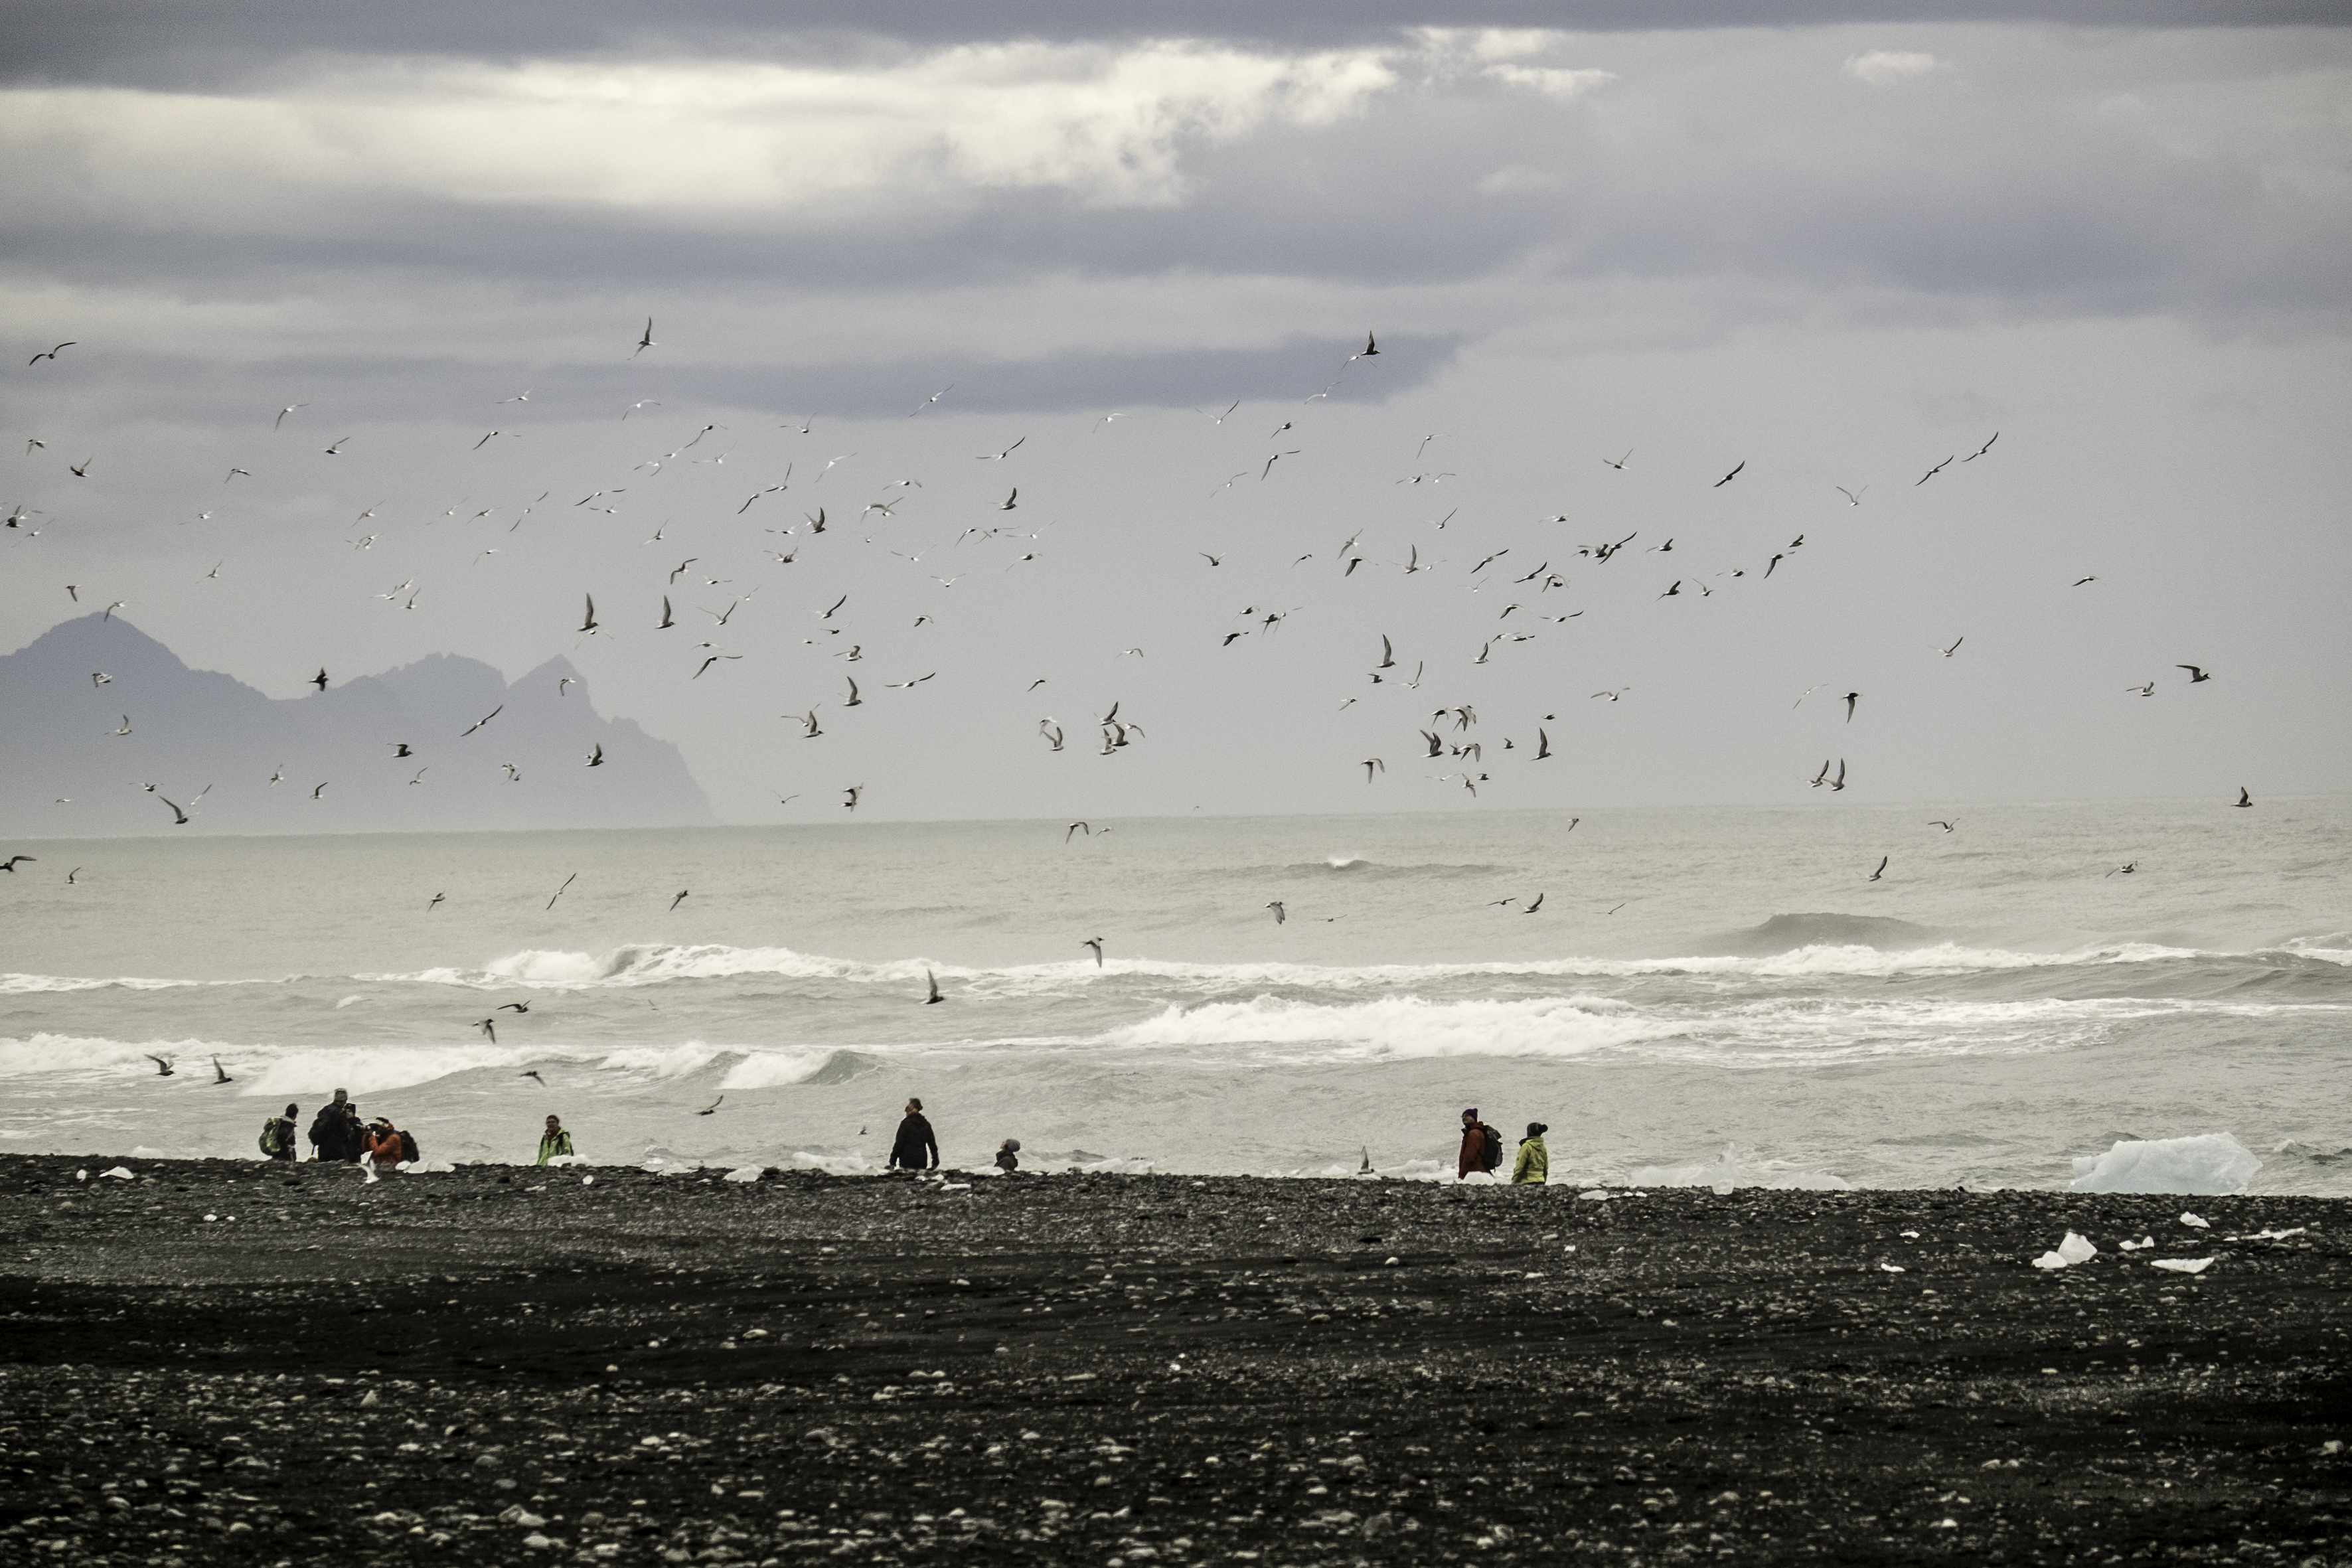
beach, sea, coast, sand, ocean, horizon, bird, morning, shore, wave, wind, seabird, flock, travel, fujifilm, iceland, body of water, is, wetland, fuji, habitat, fujixt1, jokulsarlon, fujix, east, mudflat, natural environment, wind wave